Swept wing

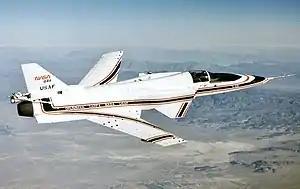
Grumman X-29 experimental aircraft, an extreme example of a forward swept wing

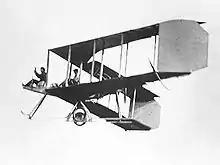
A Burgess-Dunne tailless biplane: the angle of sweep is exaggerated by the sideways view, with washout also present at the wingtips.

Sweeping a wing forward has approximately the same effect as rearward in terms of drag reduction, but has other advantages in terms of low-speed handling where tip stall problems simply go away. In this case the low-speed air flows towards the fuselage, which acts as a very large wing fence. Additionally, wings are generally larger at the root anyway, which allows them to have better low-speed lift.